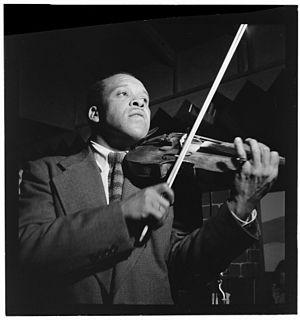
Hezekiah Leroy Gordon « Stuff » Smith, né le 14 août 1909 et mort le 25 septembre 1967, est un musicien de jazz américain spécialiste du violon.